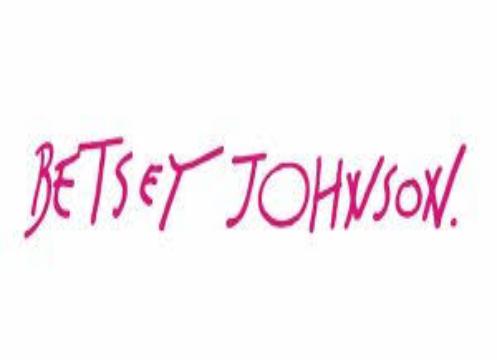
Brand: Betsey Johnson
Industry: Clothes